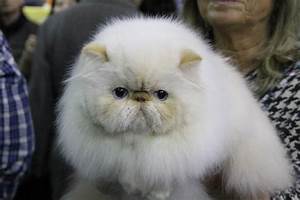
Label: gatto